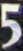
Number: 5